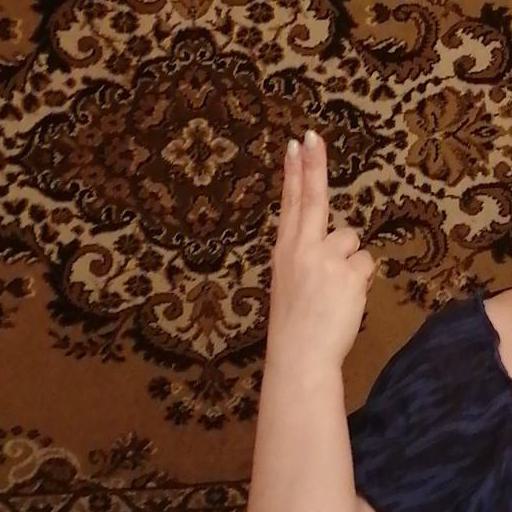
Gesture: two_up_inverted